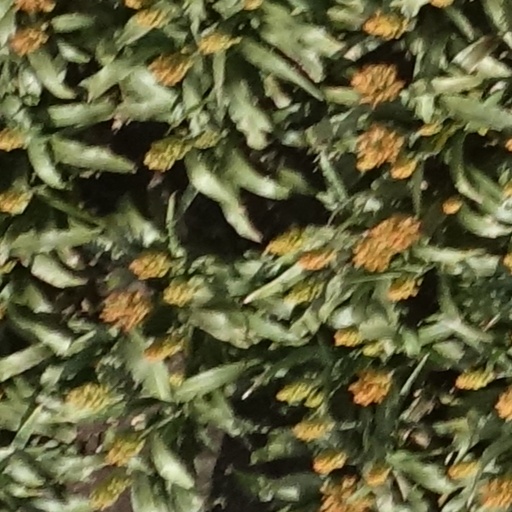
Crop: sorghum